Camilla Laureti

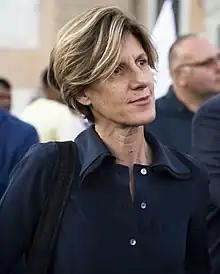

Camilla Laureti (born on 20 May 1975) is an Italian politician and journalist, who is a Member of the European Parliament since 2022.